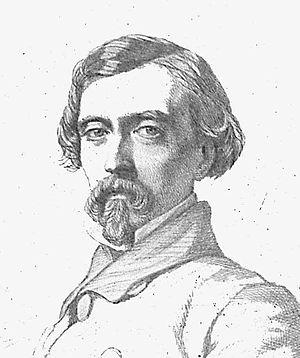
Eugenio de Ochoa, né le 19 avril 1815 à Lezo et mort le 29 février 1872 à Madrid, est un écrivain espagnol.